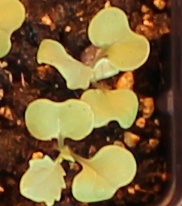
Label: Canola